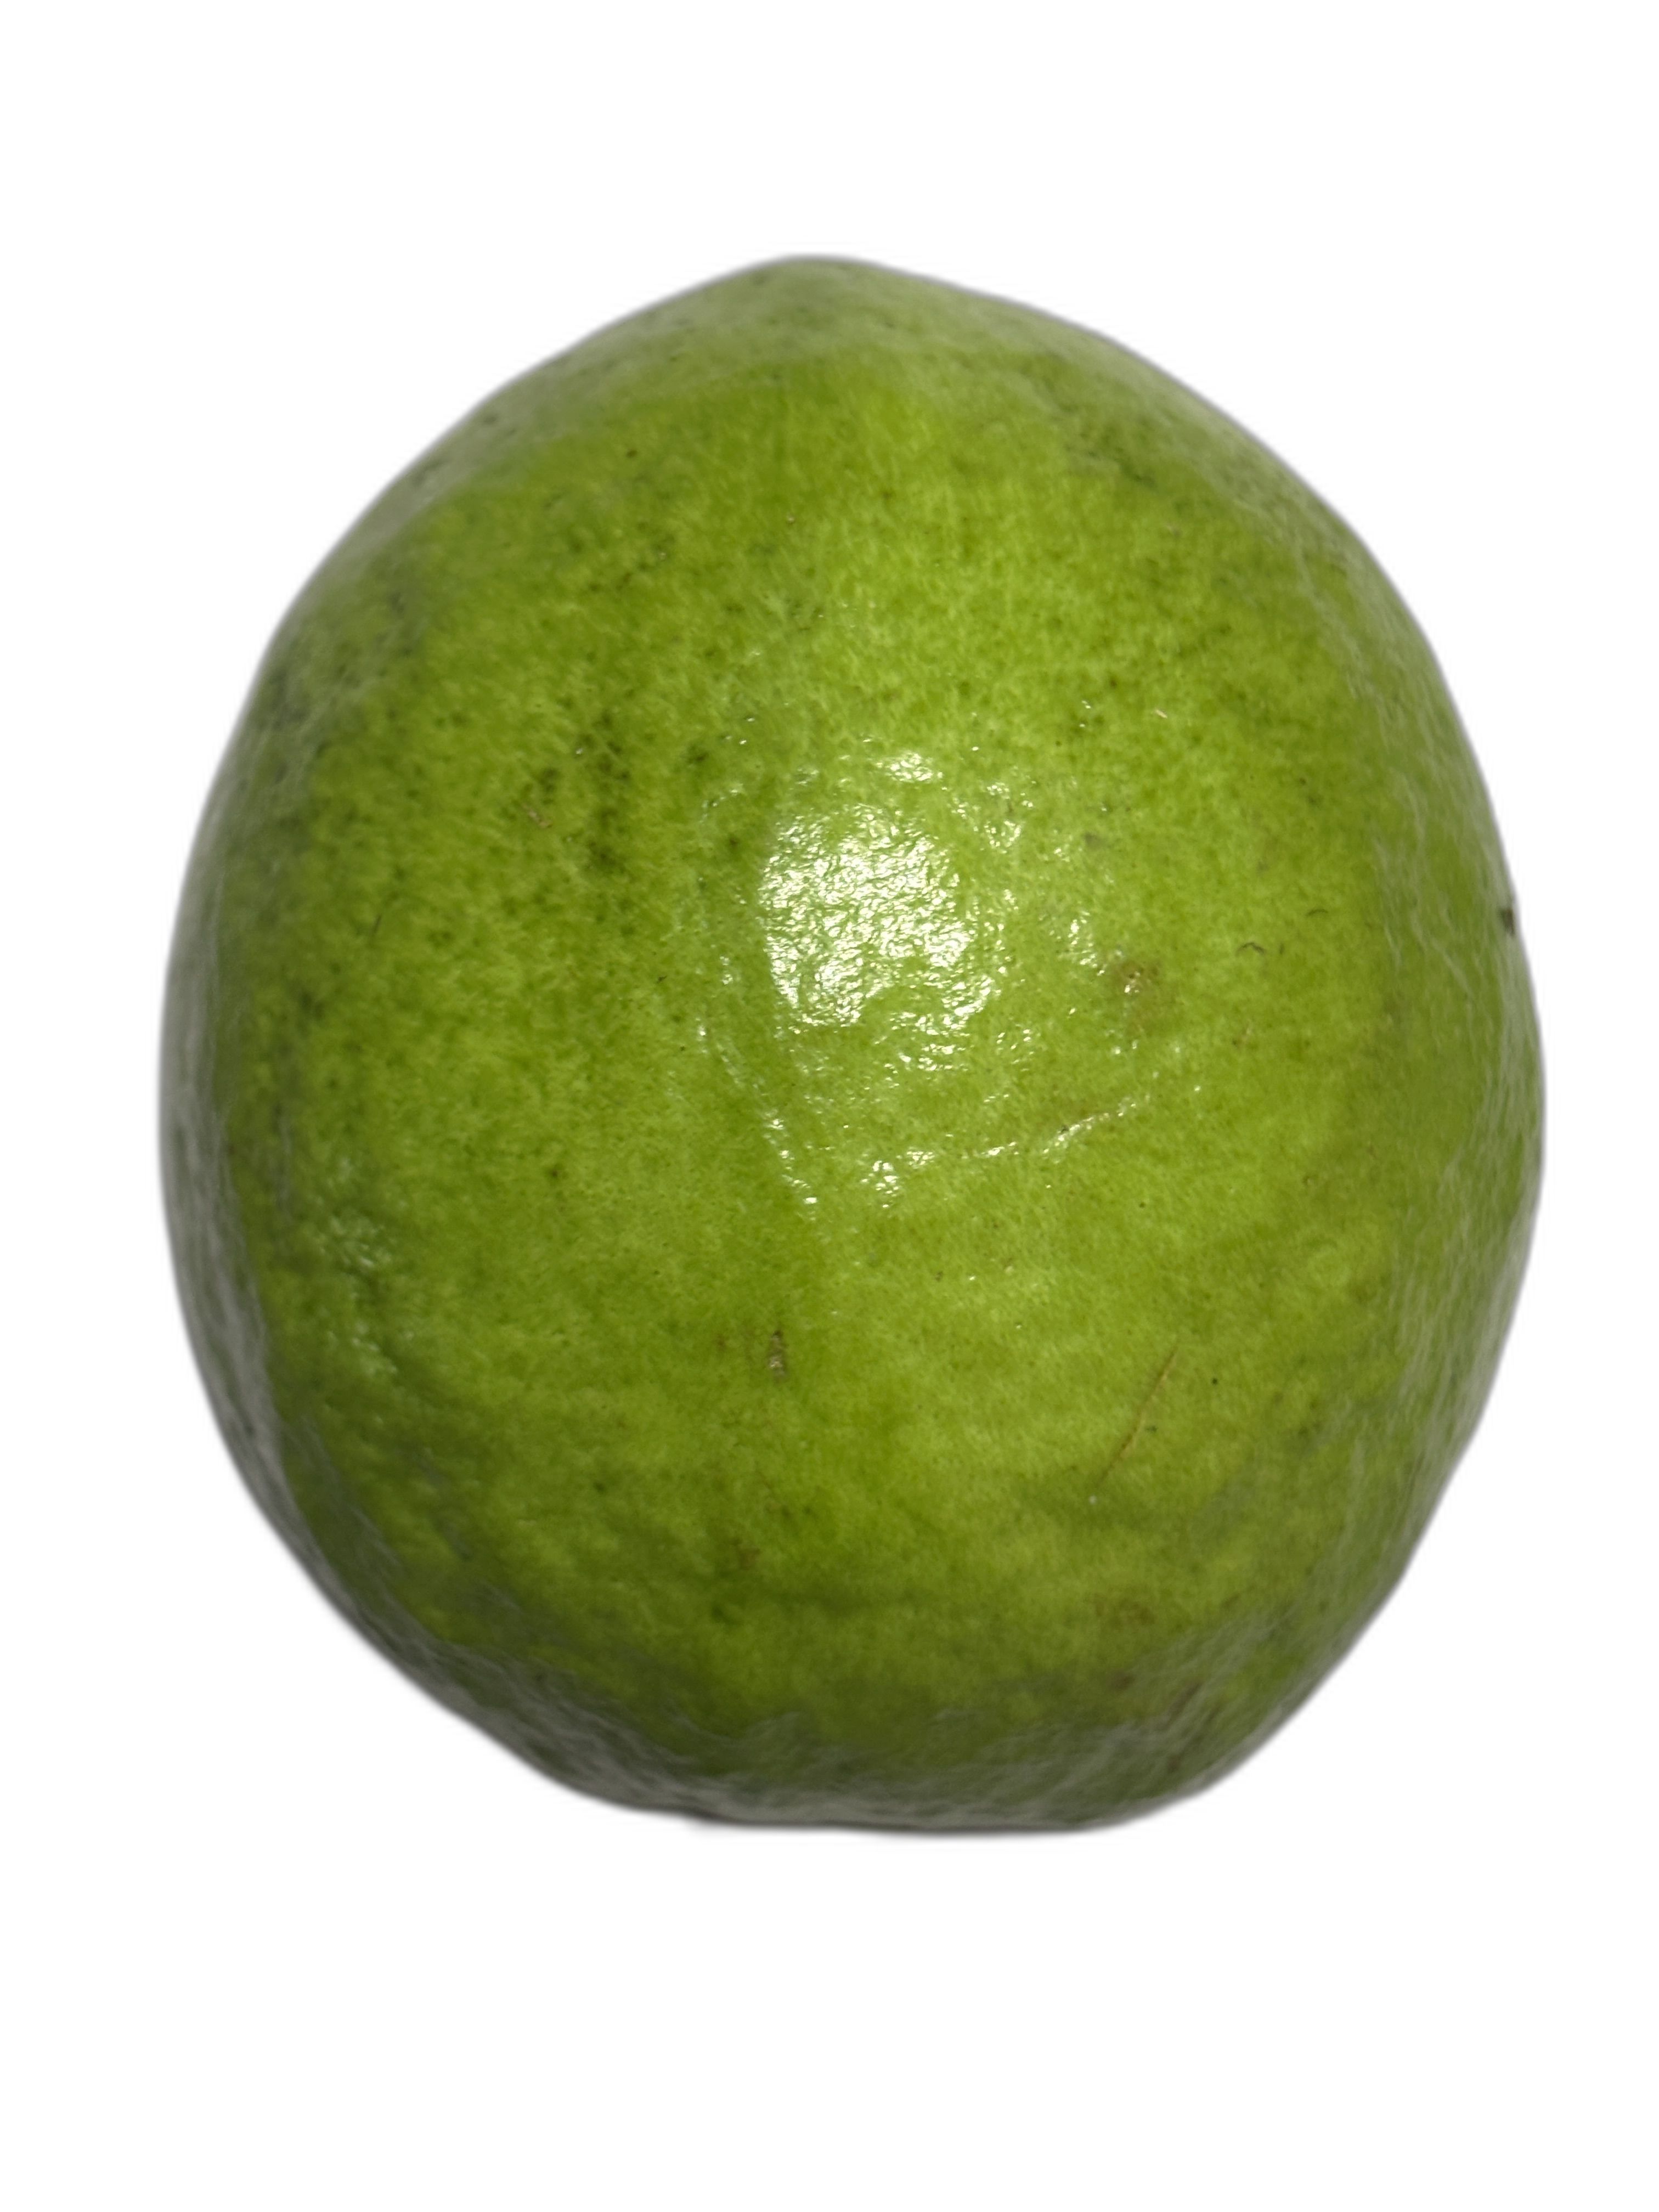
Plant part: fruit
Disease: Healthy